Kapitan Cina

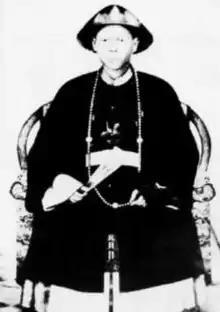
Kapitan Cina Yap Ah Loy, founding father of modern Kuala Lumpur

The origin of the office, under various different native titles, goes back to court positions in the precolonial states of Southeast Asia, such as the Sultanates of Malacca in the Malay Peninsula, the Sultanate of Banten in Java, and the Kingdom of Siam in mainland Southeast Asia. Many rulers assigned self-governance to local foreign communities, including the Chinese, under their own headmen. Often, these headmen also had responsibilities beyond their local communities, in particular in relation to foreign trade or tax collection.